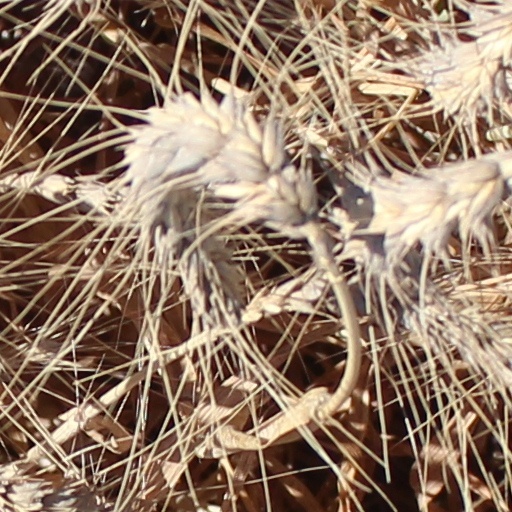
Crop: wheat